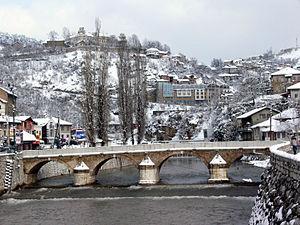
Le pont de Šeher-Ćehaja est situé en Bosnie-Herzégovine, sur le territoire la Ville de Sarajevo. Construit au XVIᵉ siècle, il est inscrit sur la liste des monuments nationaux de Bosnie-Herzégovine.
Cet article recense les monuments nationaux situés sur le territoire de la Ville de Sarajevo en Bosnie-Herzégovine et dans la République serbe de Bosnie. La liste établie par la Commission pour la protection des monuments nationaux compte 109 monuments nationaux inscrits sur la liste principale et 20 monuments inscrits sur une liste provisoire.